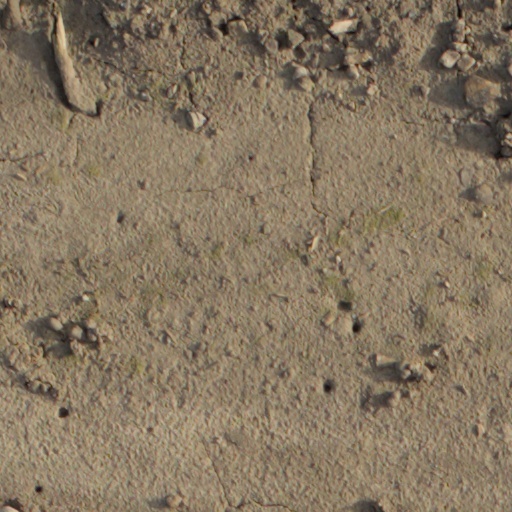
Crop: wheat